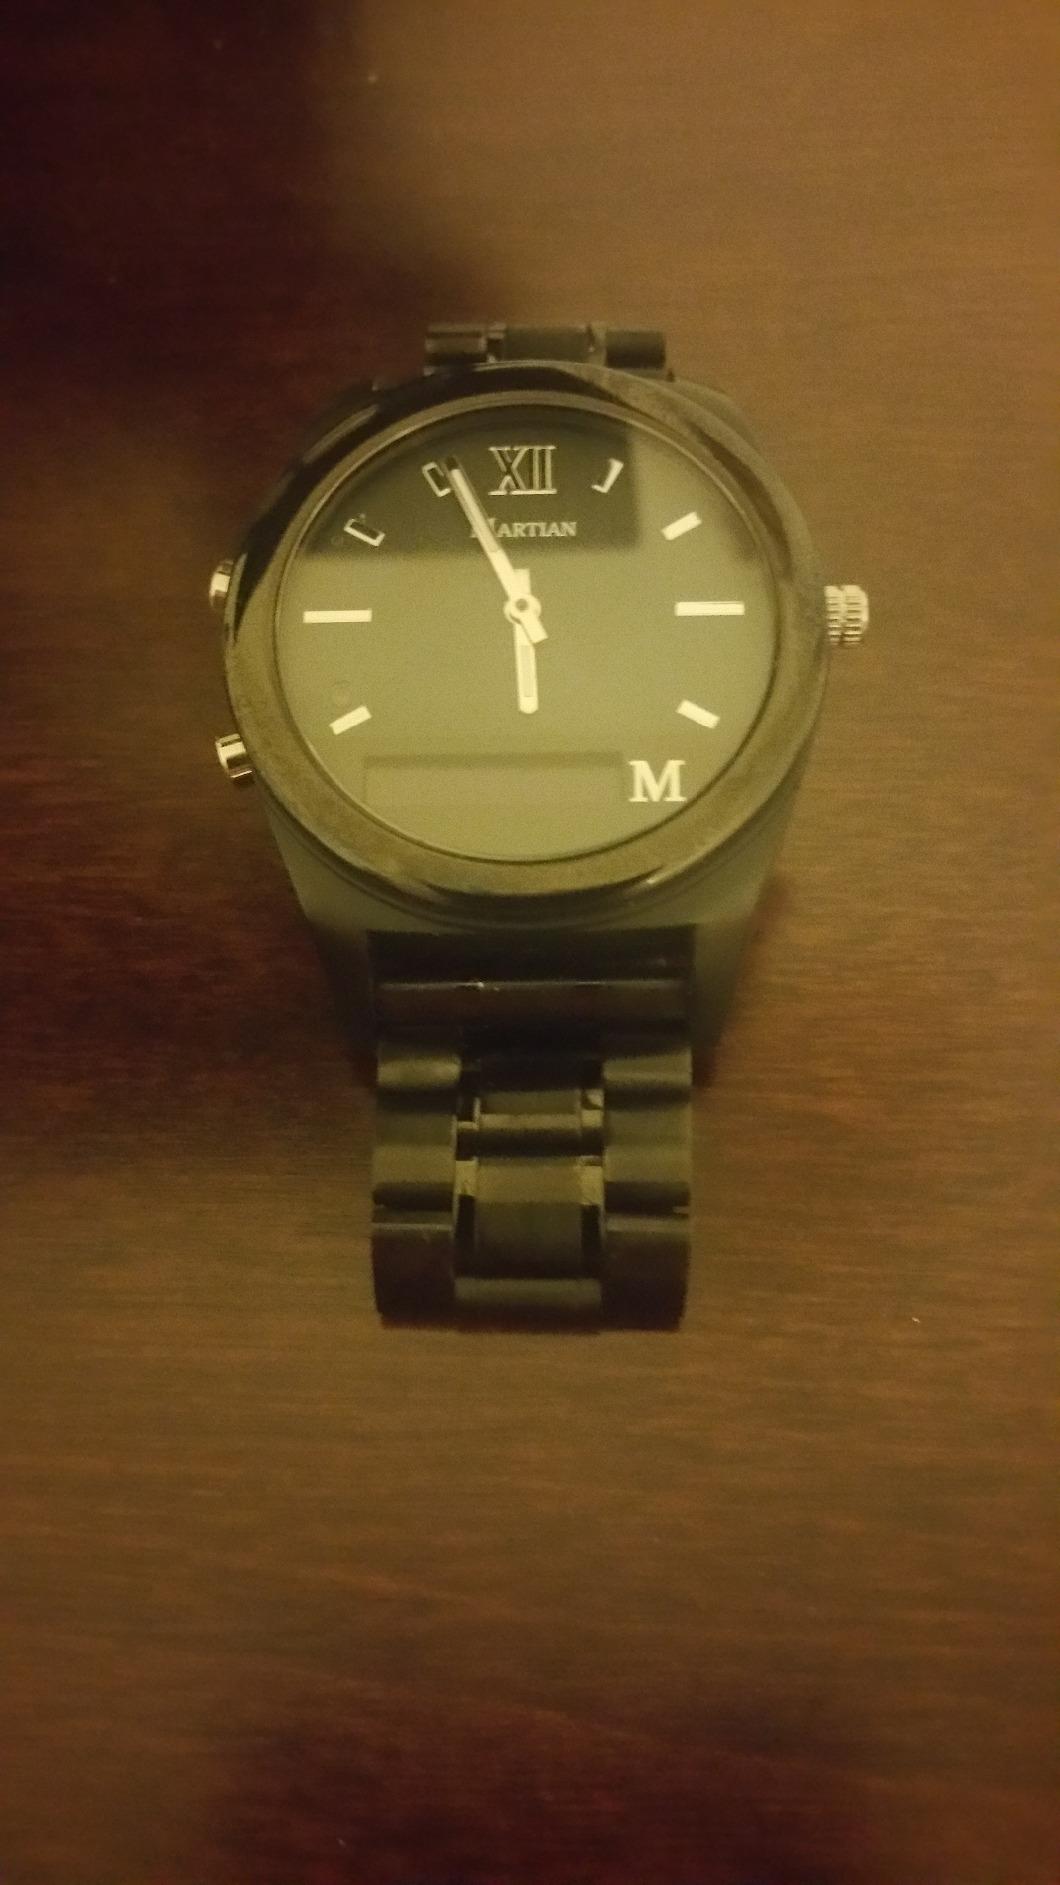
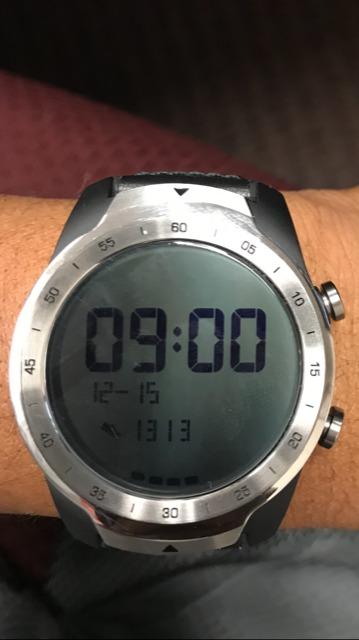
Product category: smartwatch
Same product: no